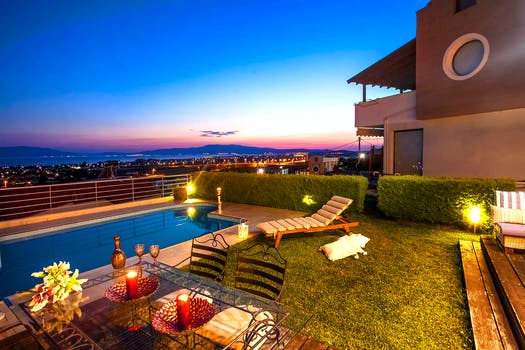
Label: No Watermark